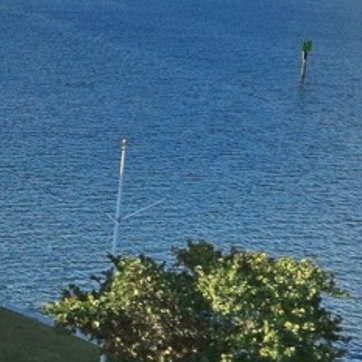
Material: water